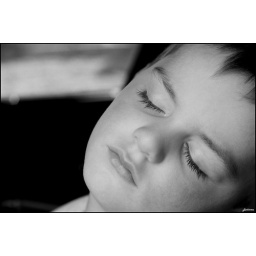
A little boy slept in the car